Sport in Cardiff

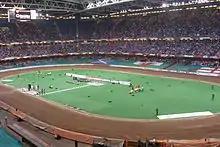

Cardiff has a long association with boxing, from 'Peerless' Jim Driscoll – born in Cardiff in 1880 – to more recent, high-profile fights staged in the city. These include the WBC Lennox Lewis vs. Frank Bruno heavyweight championship fight at the Arms Park in 1993, and many of Joe Calzaghe's fights, between 2003 and 2007, including his victories over Mikkel Kessler – in the super middleweight reunification bout at the Millennium Stadium, Calzaghe retaining his WBO title and winning the WBA and WBC world titles from Kessler – and over Juan Carlos Giménez Ferreyra—retaining his WBO title at Cardiff Castle